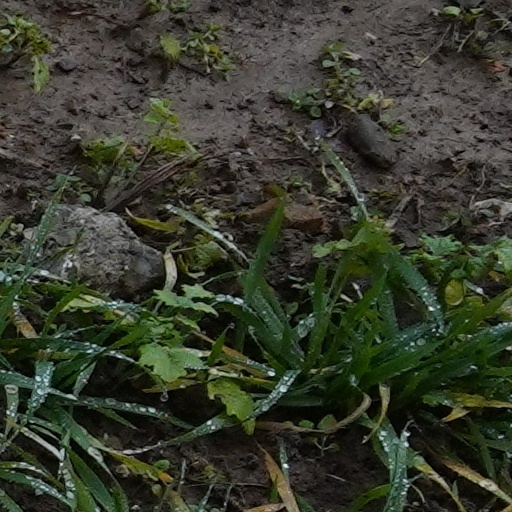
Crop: wheat